What Video Games Have to Teach Us About Learning and Literacy

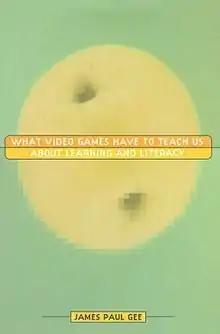
First edition

What Video Games Have to Teach Us About Learning and Literacy is a book by James Paul Gee that focuses on the learning principles in video games and how these principles can be applied to the K-12 classroom. Video games can be used as tools to challenge players, when they are successful. They motivate players to persevere and simultaneously teach players how to play the game. These games give a glimpse into how one might create new and more powerful ways to learn in schools, communities, and workplaces. Gee began his work in video games by identifying thirty-six learning principles that are present in—but not exclusive to—the design of good video games. He further argues for the application of these principles into the classroom environment. "What Video Games Teach Us about Learning and Literacy" is a call to educators, teachers, parents and administrators to change the approach to pedagogy.